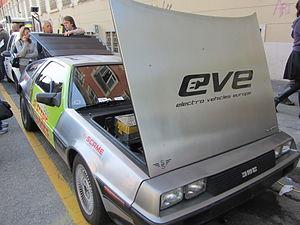
La DeLorean DMC-12 est une automobile construite par DeLorean Motor Company, entre 1981 et 1983.
DeLorean Motor Company est un constructeur automobile américain.